Doli Saja Ke Rakhna

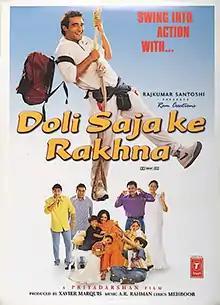
Poster

 is a 1998 Indian Hindi-language romance film directed by Priyadarshan, with Akshaye Khanna and Jyothika in lead roles. The film is a remake of the 1997 Malayalam film "Aniyathipraavu". A. R. Rahman composed the music. The title of the film was inspired by the lyrics of the song Mehndi Laga Ke Rakhna from the movie Dilwale Dulhania Le Jayenge. This is Jyothika's debut film.